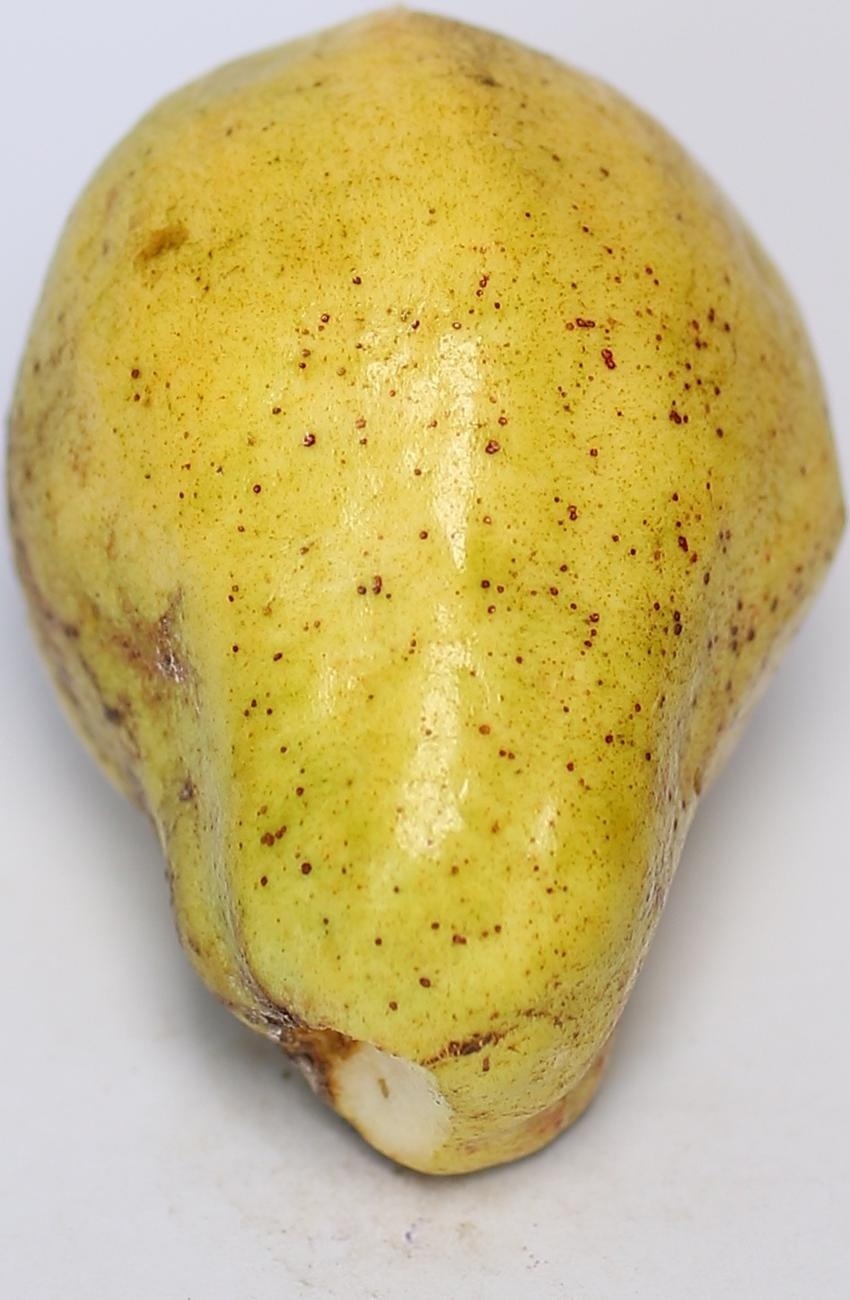
Maturity: ripe
Variety: local-sindhi